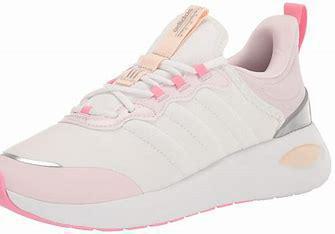
Brand: Adidas
Model: Puremotion